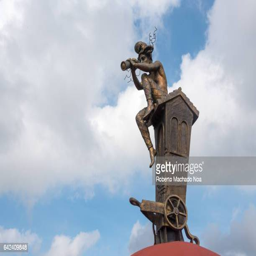
popularly known as sculpture by person on top